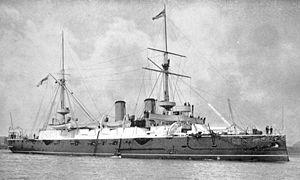
La classe Orlando était une classe de Croiseurs cuirassés de 1ʳᵉ classe construite au Royaume-Uni à la fin du XIXᵉ siècle pour servir dans la Royal Navy.